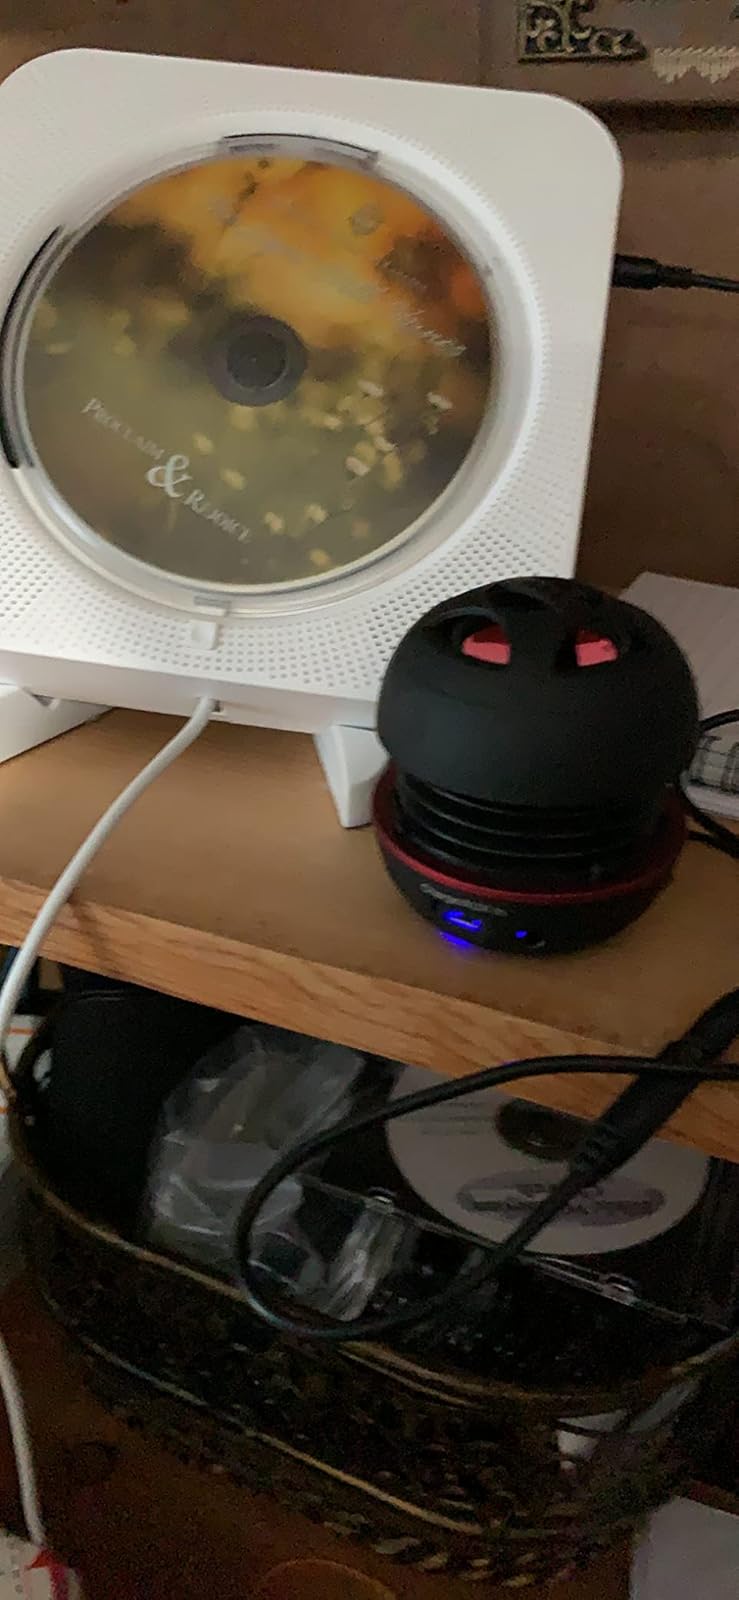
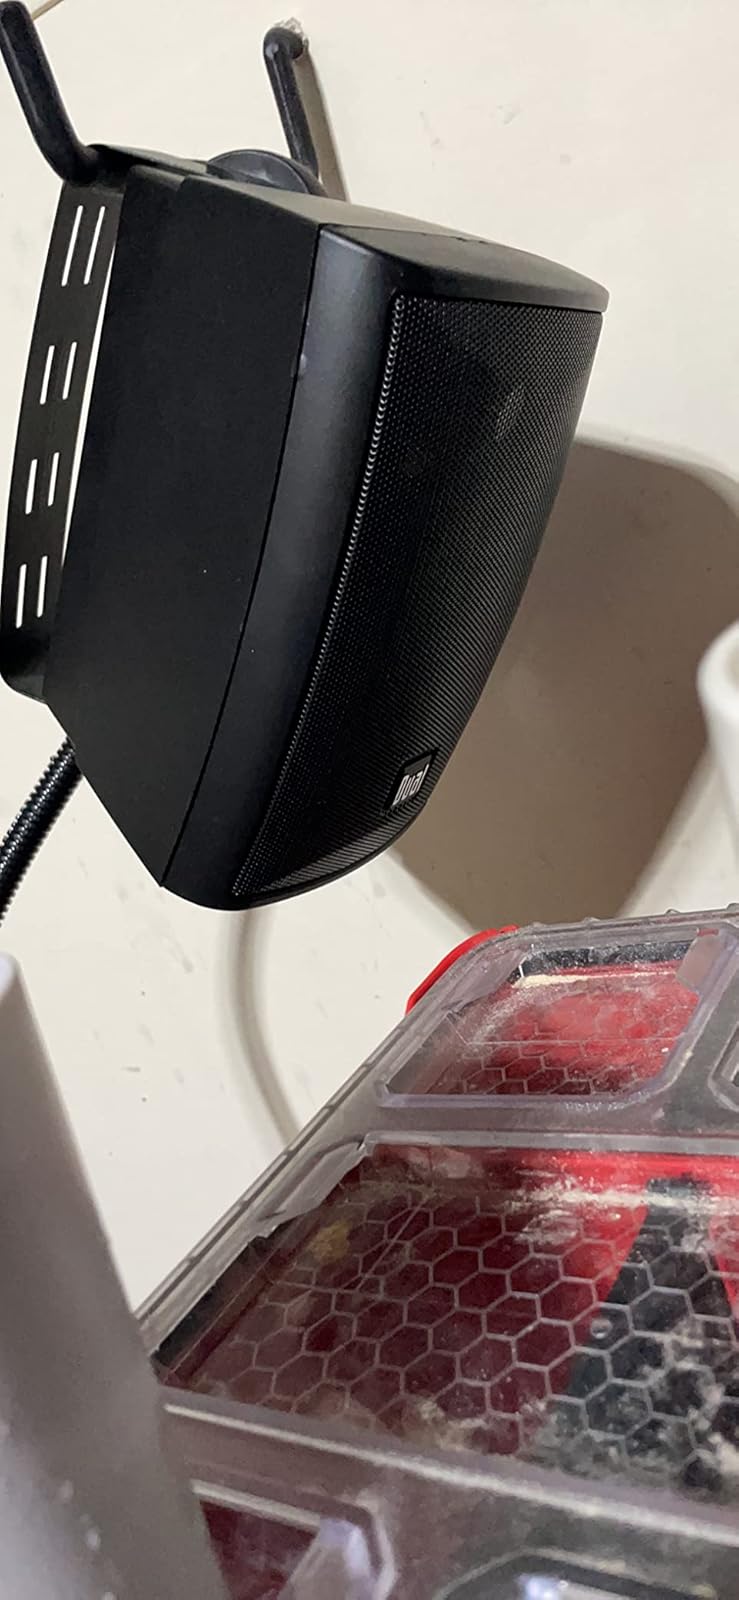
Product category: speaker
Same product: no